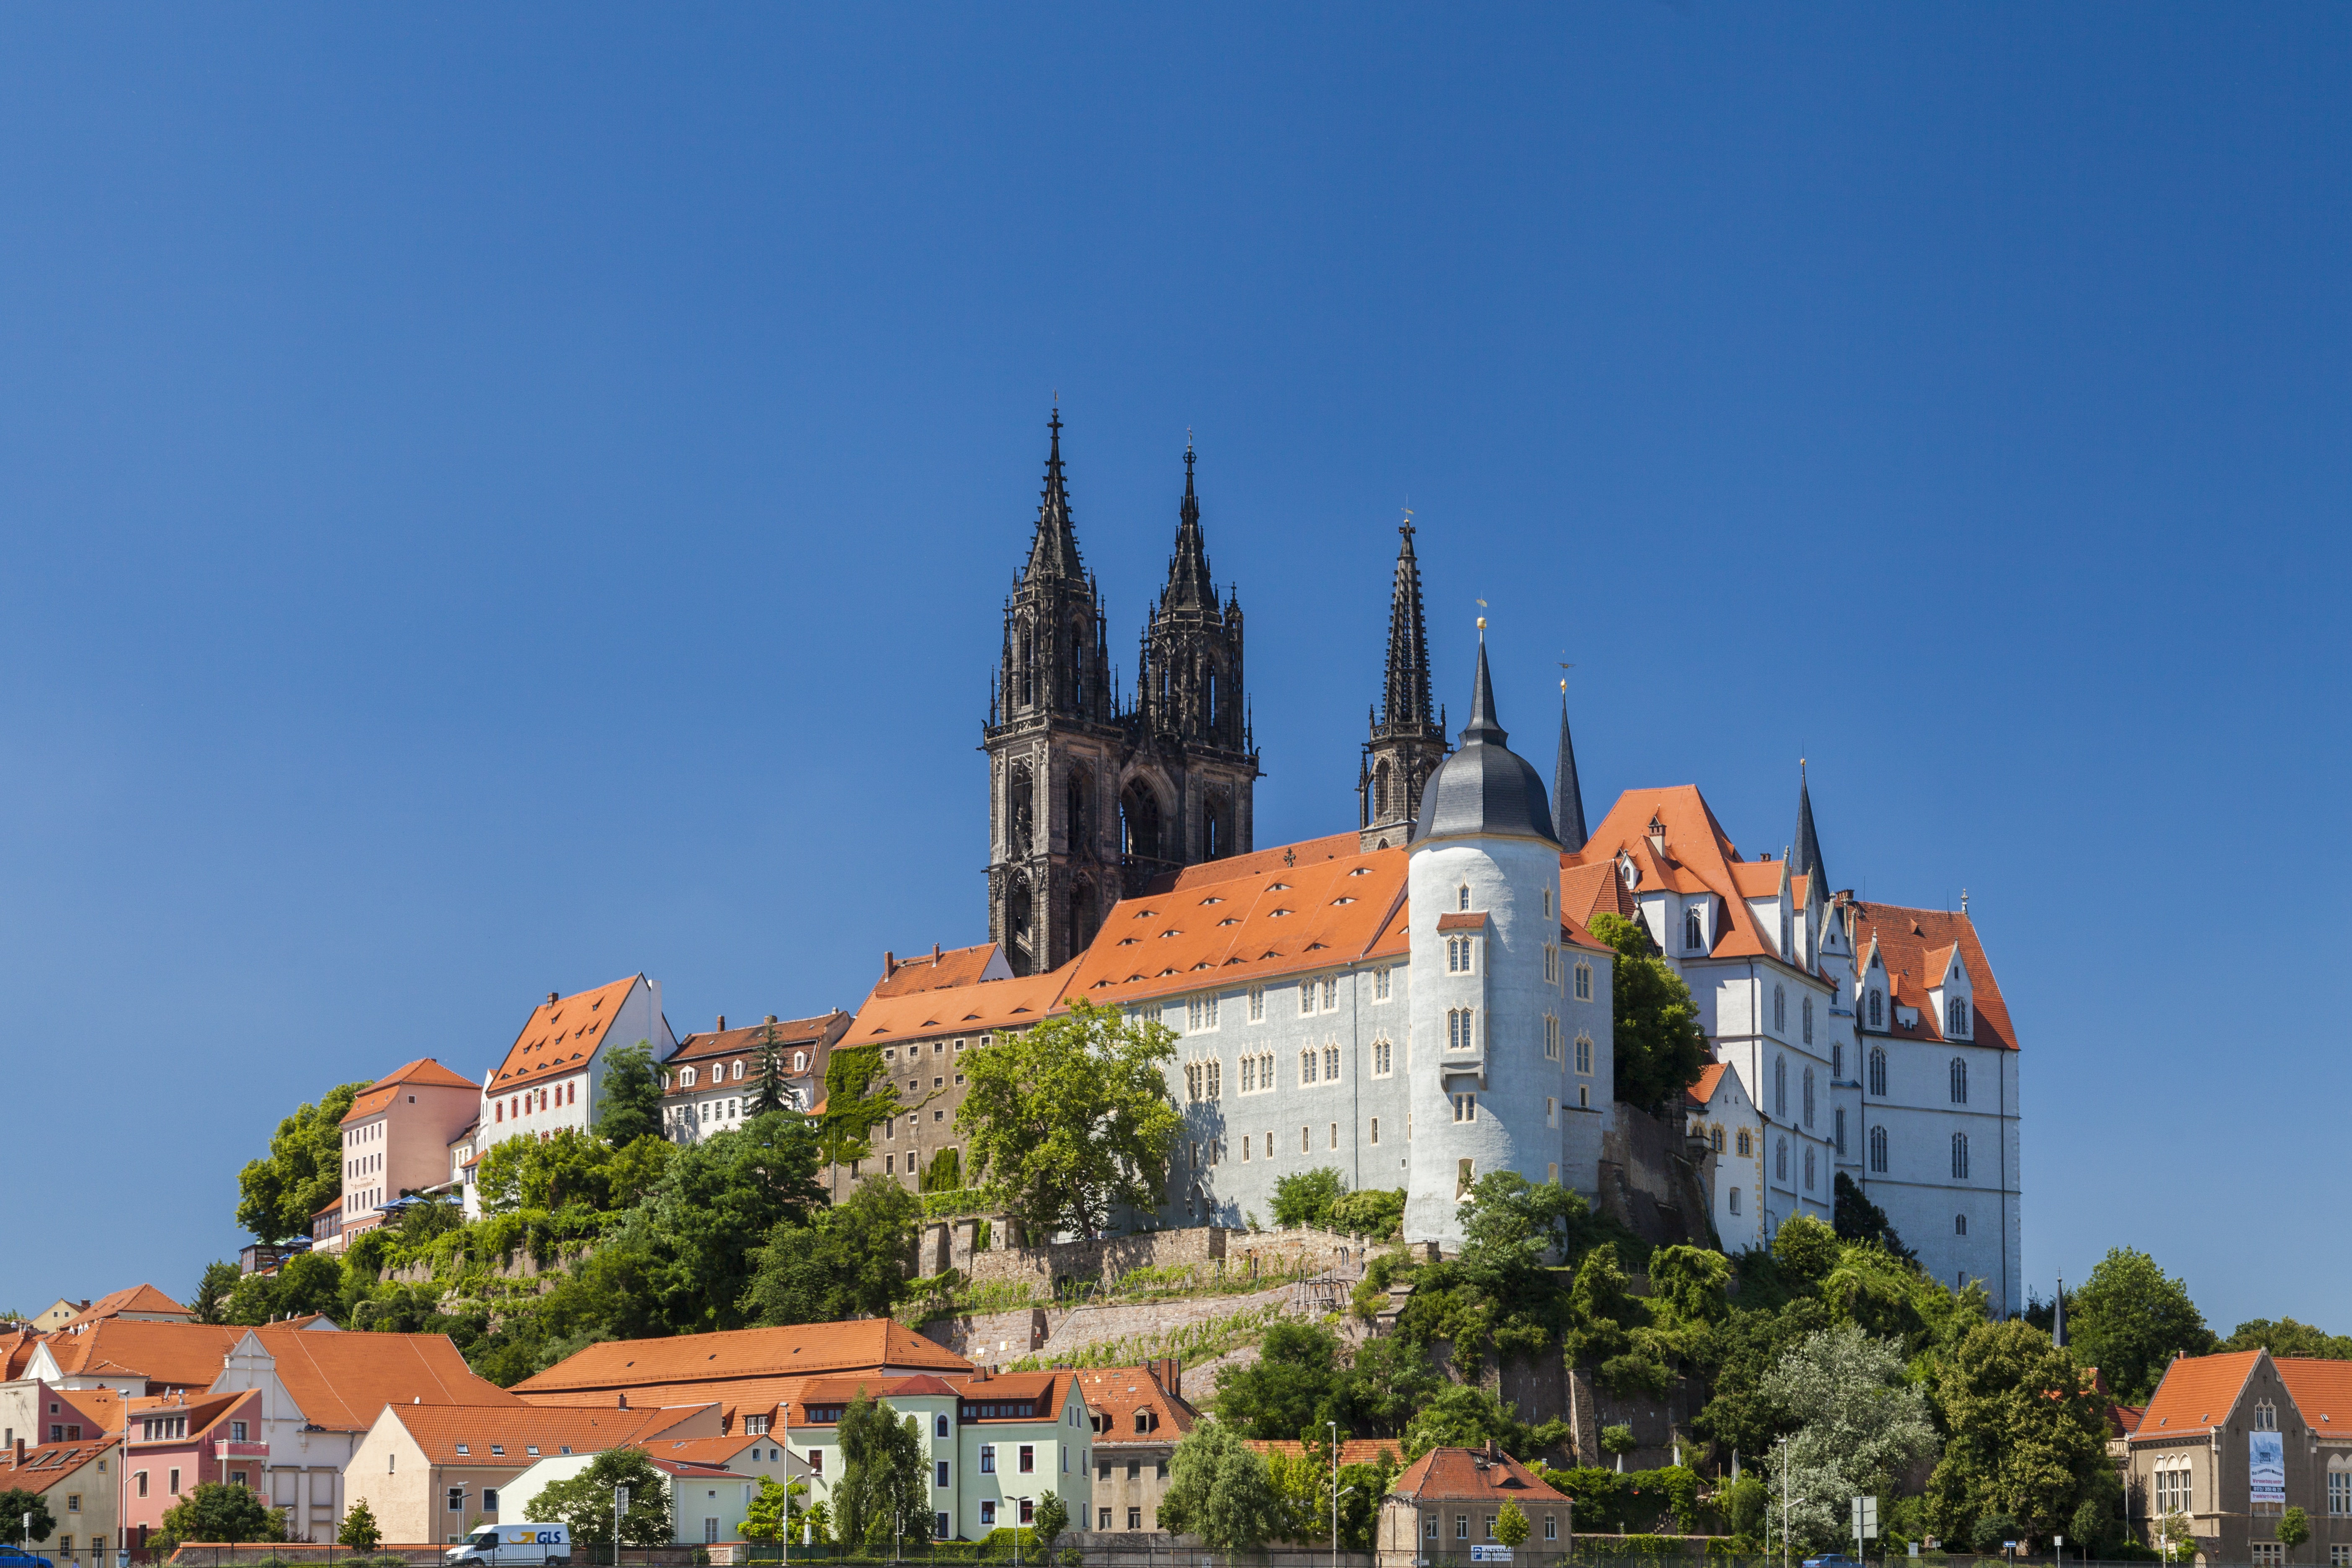
town, building, city, river, cityscape, panorama, castle, landmark, church, cathedral, tourism, place of worship, resort, towers, germany, dom, elbe, saxony, meissen, tours, east germany, castle hill, historic site